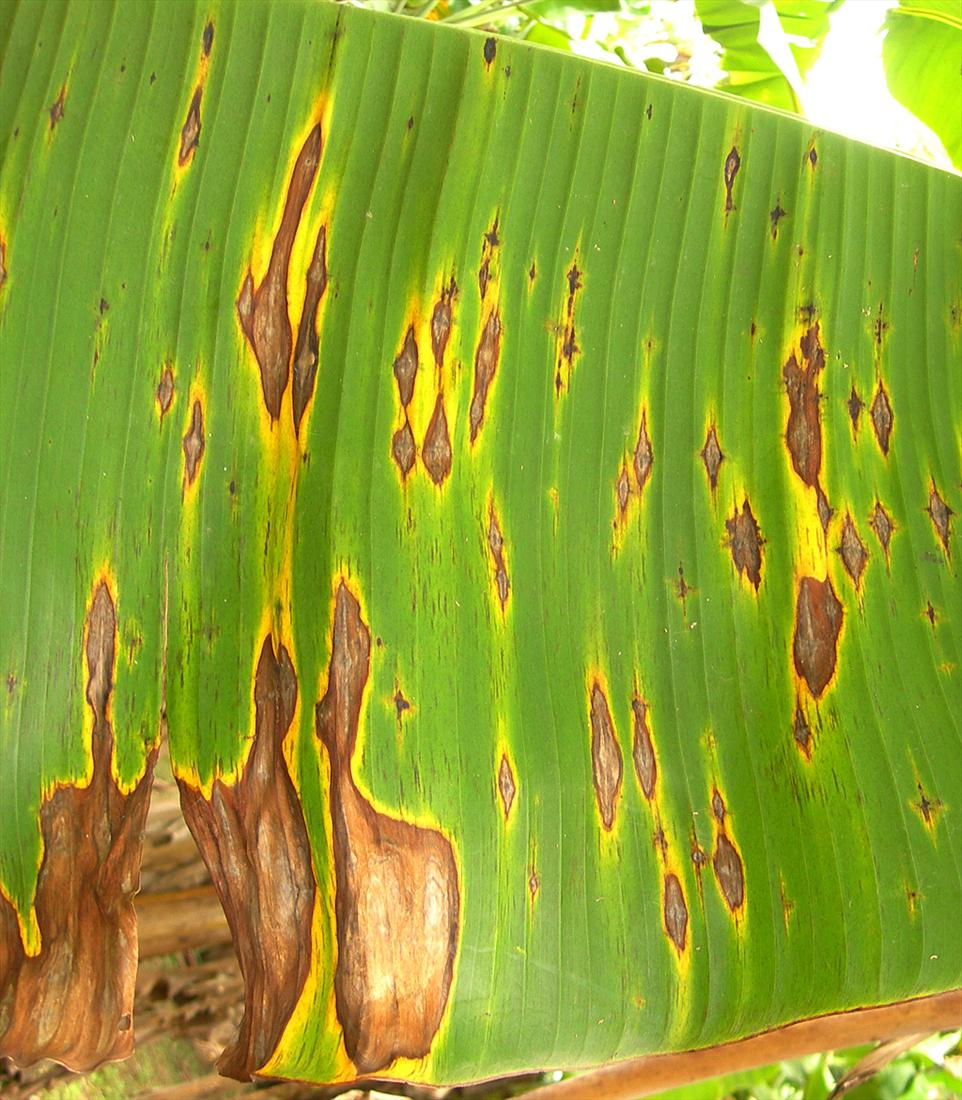
Plant: Banana
Disease: banana cordana leaf spot